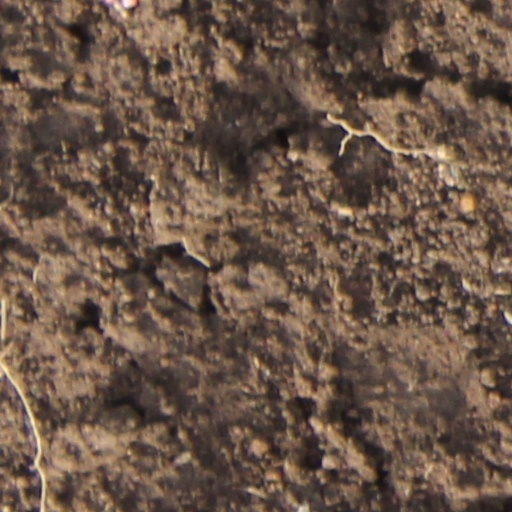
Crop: wheat